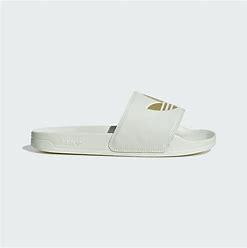
Brand: Adidas
Model: Adilette Lite